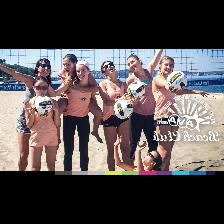
Label: Human